Nectar source

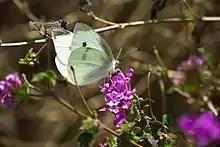
Butterflies collecting nectar

In gardens, the presence of butterflies and hummingbirds is often encouraged. Butterflies are attracted by most good nectar sources, though there are particular plants they seem to prefer. Certain plants are also grown as a food source for their caterpillars.